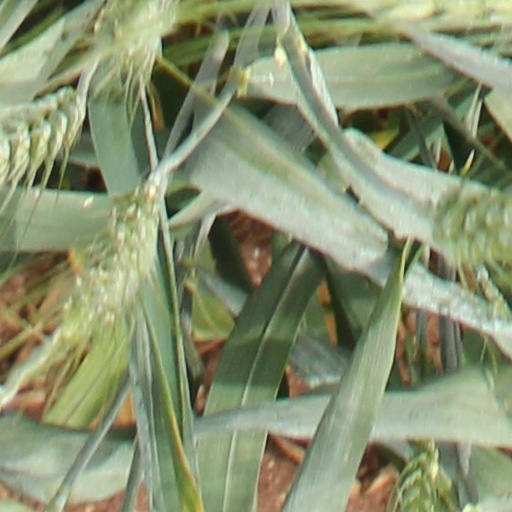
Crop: wheat